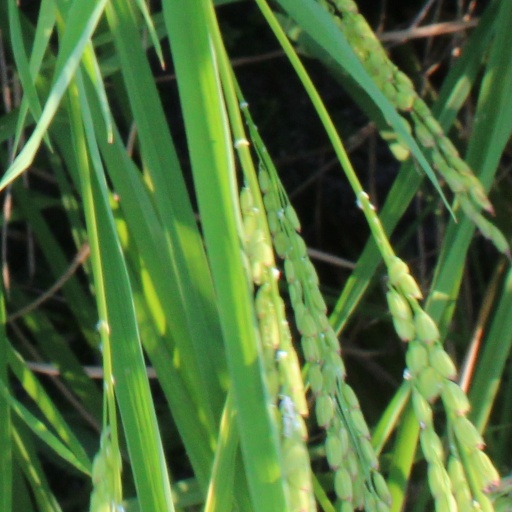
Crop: rice